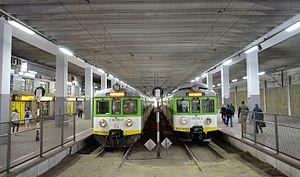
La gare de Warszawa Wileńska est une gare ferroviaire situé Aleja Solidarności et Ulica Targowa à Varsovie.